The Twa Brothers

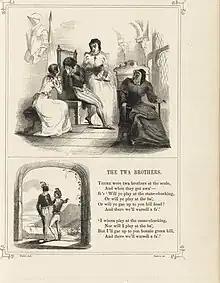
"The Twa Brothers" from "The Book of British Ballads" (1842)

Two brothers are wrestling when a blade that one of them is carrying mortally wounds the other; occasionally, one of them stabs the other intentionally.